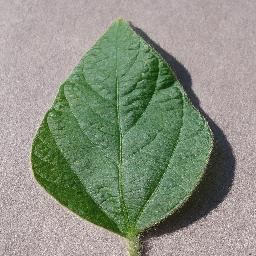
Label: Soybean___healthy